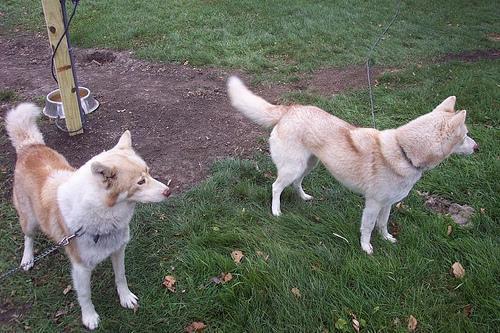
Siberian_husky